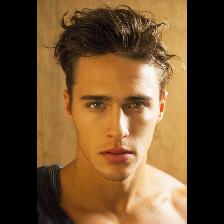
Label: Human